William Cleaver Wilkinson

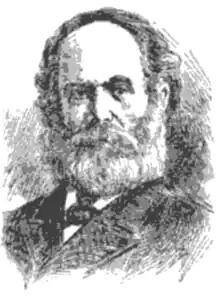

William Cleaver Wilkinson, D.D. (October 19, 1833, in Westford, Vermont – April 25, 1920, in Chicago) was a Baptist preacher, professor of theology, professor of poetry, and literary figure. He popularized the "Three W's and the Five W's".